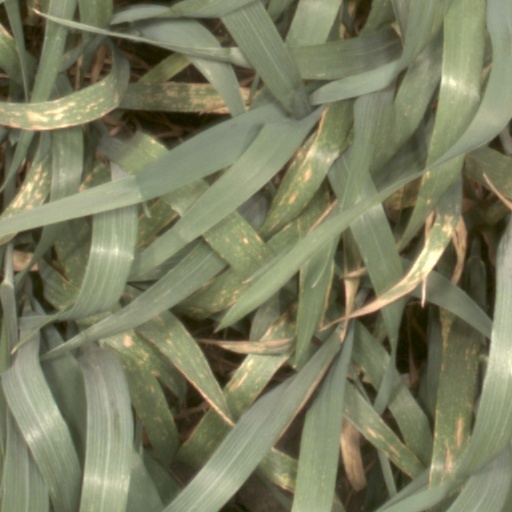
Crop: wheat